Cathedral of St. John the Divine

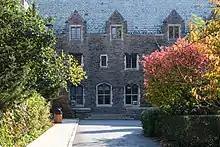

Behind the choir, to its east, is the sanctuary (or chancel), a raised platform. The chancel includes the high altar, which is made of white Vermont marble. The Magna Carta Pedestal—named as such because it is located atop three stones from the Bury St Edmunds Abbey in England—is located to the right, while the sedilia for the bishop and other clergy is to the left. The sanctuary also contains the cathedra (or bishop's seat), donated by Olivia Egleston Phelps Stokes in memory of her sister Caroline Phelps Stokes. The bishop's pulpit is made of Tennessee marble, with five niches, each of which contain reliefs that depict scenes from the life of Christ. A presbytery, which houses the officiating clergy of St. John's, is located between the chancel and the choir. The reredos behind the sanctuary depicts four scenes from the Old Testament on the left (north), and four from the New Testament on the right (south).